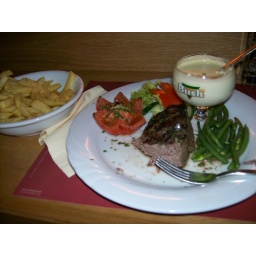
Steak with frites, green beans, and a cheese sauce in the Bush glass